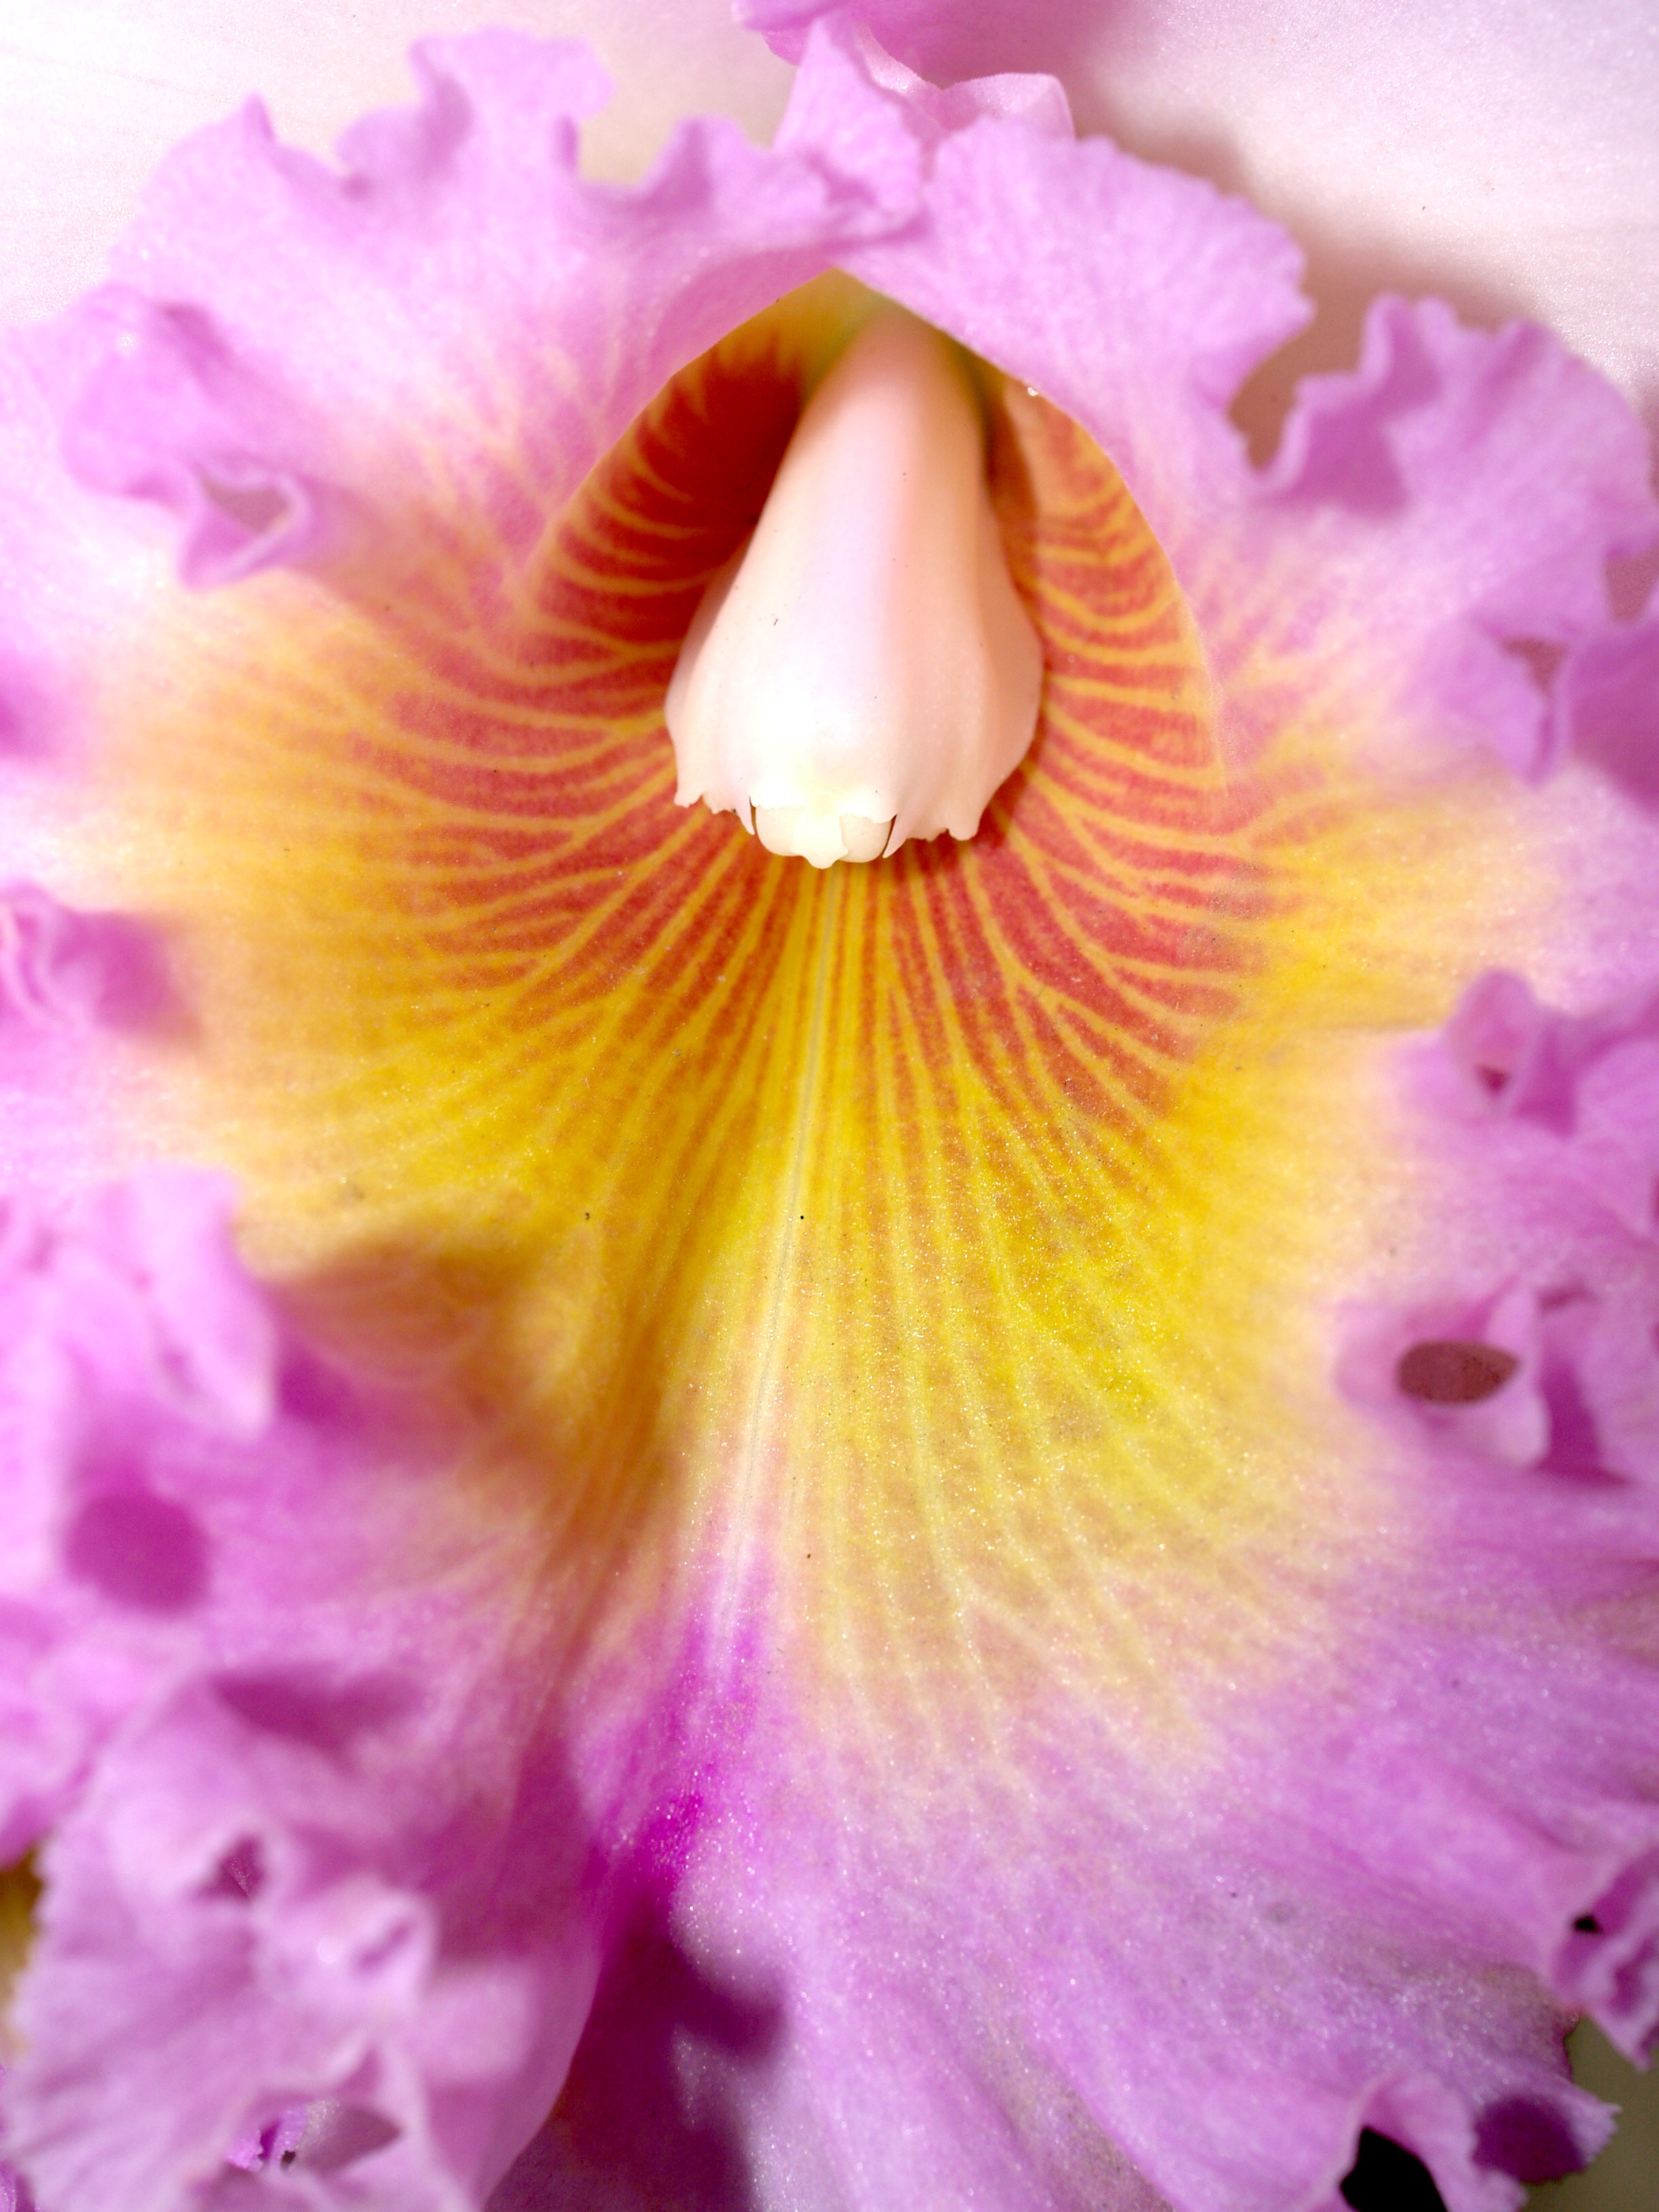
nature, branch, blossom, growth, plant, flower, purple, petal, bloom, summer, daisy, foliage, bouquet, decoration, spring, tropical, lush, color, natural, clean, botany, pink, flora, botanical, orchid, close up, luxury, ornate, decorative, iris, eye, violet, blowing, bright, head, beautiful, conservation, organ, event, exotic, bud, oriental, elegance, individual, carpel, macro photography, flowering plant, phalanxes, cattleya, land plant